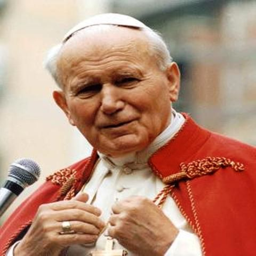
long before he became religious leader